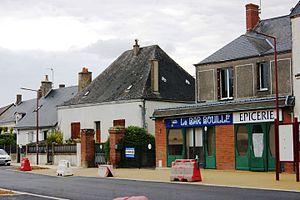
Ancien bar de Montreuil-en-Touraine fermé depuis décembre 2012.
Montreuil-en-Touraine est une commune française du département d'Indre-et-Loire en région Centre-Val de Loire. Elle est rattachée à la communauté de communes du Val d'Amboise.